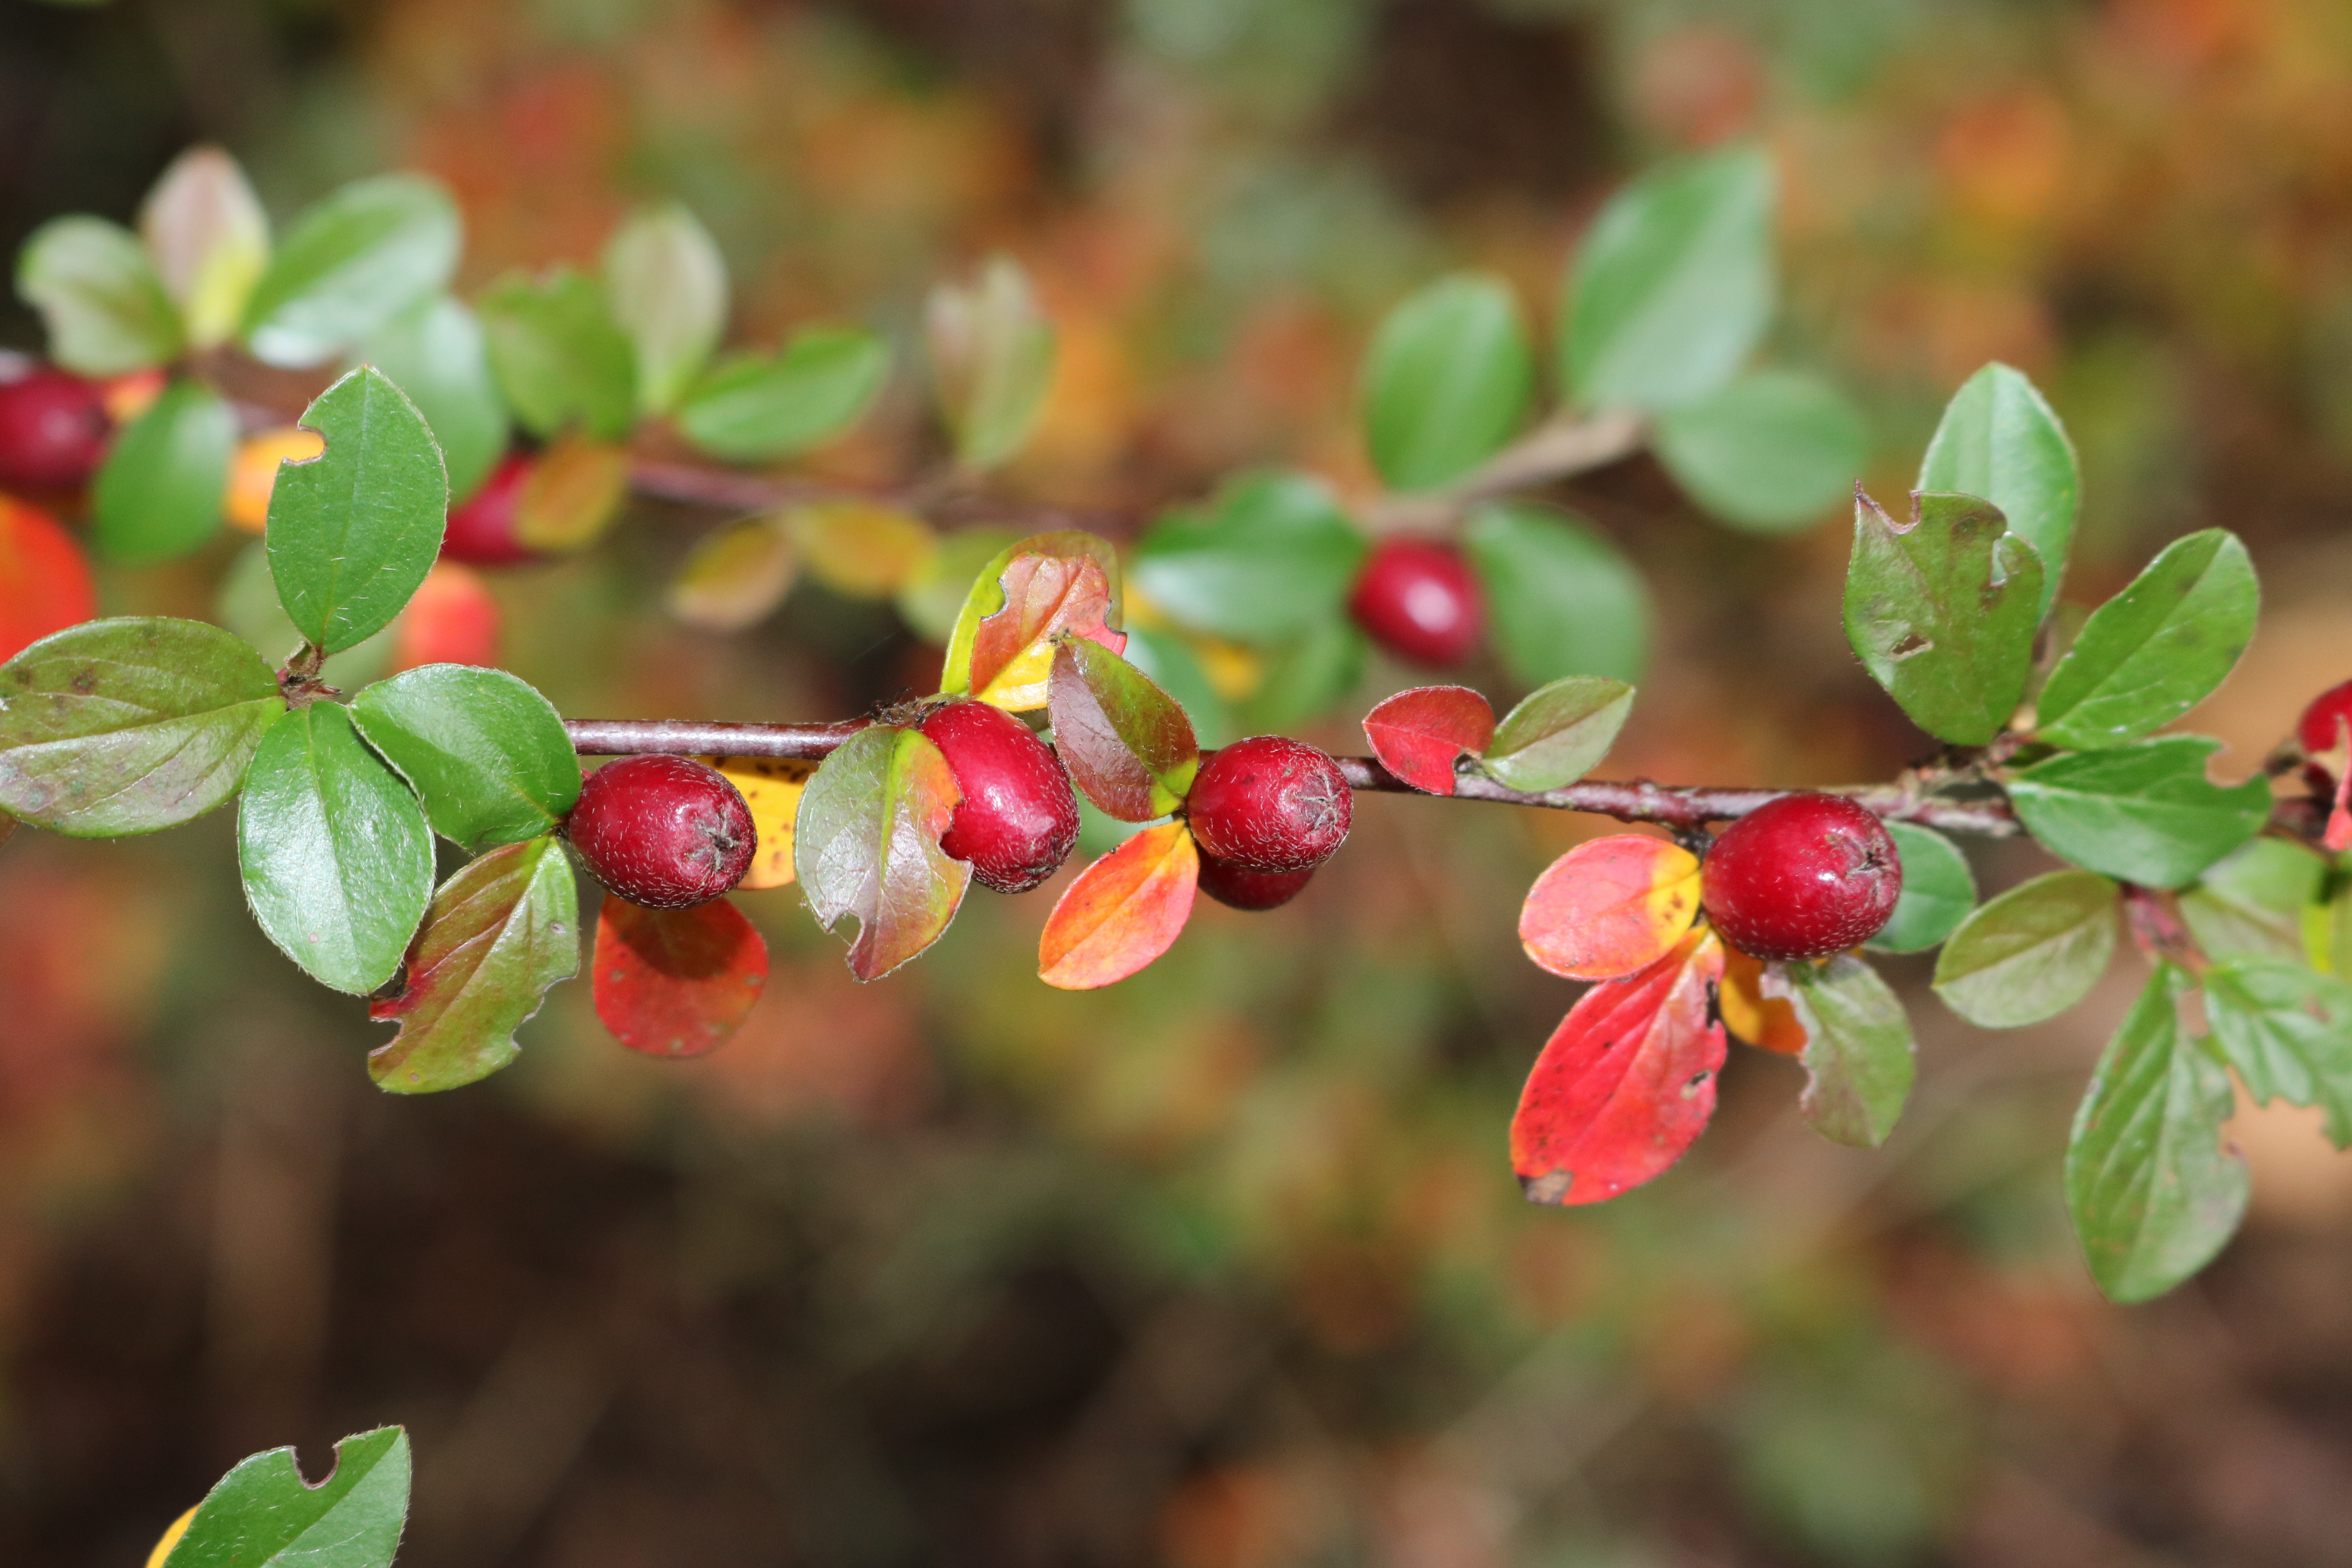
tree, nature, forest, branch, blossom, plant, fruit, berry, leaf, flower, bush, food, produce, evergreen, autumn, botany, flora, aesthetic, shrub, autumn forest, rose hip, macro photography, flowering plant, wild berries, lingonberry, woody plant, land plant, arctostaphylos uva ursi